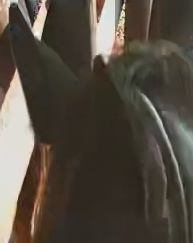
Face region: ears (position_of_ears)
Pain indicator: not_present